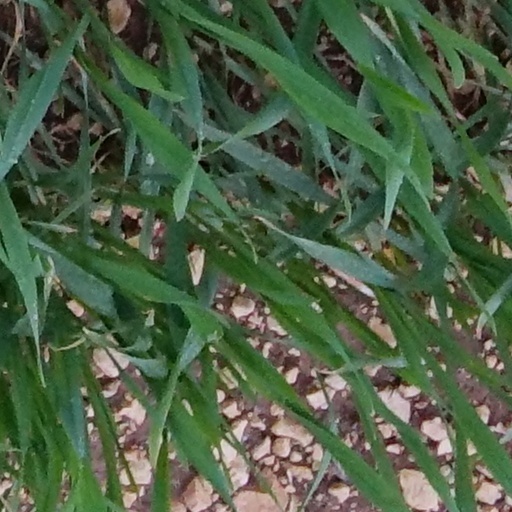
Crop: wheat